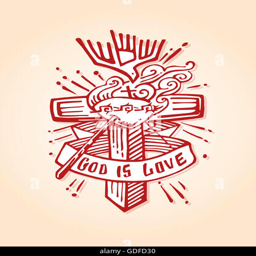
illustration or drawing of a religious cross with different religious symbols